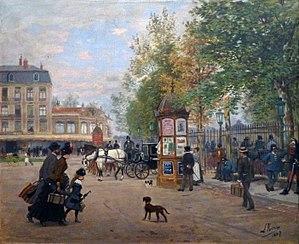
Léon Voirin. La Place Thiers à Nancy en 1887, 2e moitié du 19e siècle. Aquarelle sur papier. Musée Lorrain
Adolphe Thiers, né le 26 germinal an V à Marseille et mort le 3 septembre 1877 à Saint-Germain-en-Laye, est un avocat, journaliste, historien et homme d'État français. Il est président de la République du 31 août 1871 au 24 mai 1873.
La place Simone-Veil est une place du centre-ville de la ville de Nancy, dans le département de Meurthe-et-Moselle, en région Grand Est.
Cette page concerne les événements qui se sont produits durant l'année 1879 en Lorraine.